DC connector

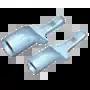
Inverter lugs

Inverter tabs/lugs are available in 2, 4, and 8 AWG. These are designed to pass very high currents at voltages up to 600 V DC to and from battery packs, inverters, and other high-current loads to a terminal bus.